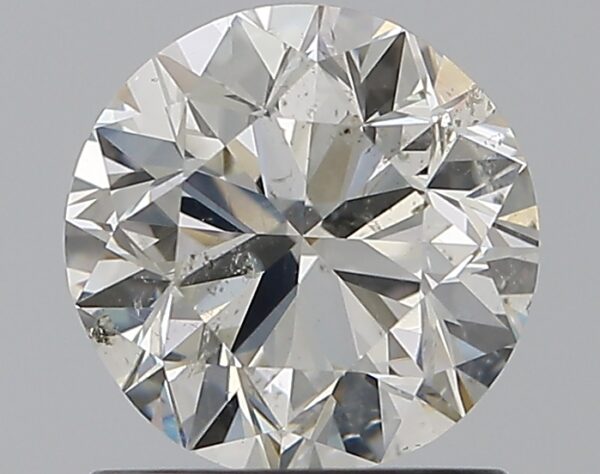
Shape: round
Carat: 1
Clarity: SI2
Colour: J
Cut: VG
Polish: EX
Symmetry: VG
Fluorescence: F
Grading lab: GIA
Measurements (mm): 6.19 x 6.27 x 3.99